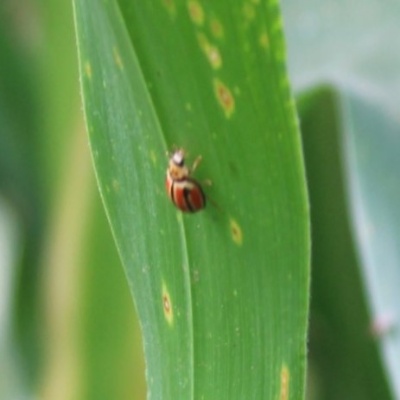
Crop: Maize
Condition: leaf beetle